Barely Legal (magazine)

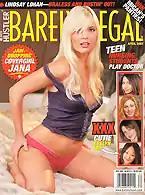
April 2007 issue

Barely Legal is an adult magazine targeted primarily at heterosexual men.